Muisca raft

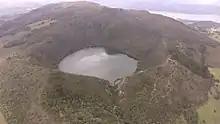
Lake Guatavita with prominent notch cut into its side. The lake was partially drained in the late 16th century by treasure hunters.

The Muisca bartered their salt, emeralds, and cotton cloth to obtain the gold needed for "tunjos". The altitude of the region varied greatly, creating small ecological zones in which one or more resources were lacking in each locale, which encouraged trade. Ethnographic studies reveal trade networks in the highlands of Colombia connecting it to surrounding regions, and Spanish language sources confirm that these networks extended to the Inca territories. Barter between the highlands and coast exchanged fish, shells, and gold for coca leaves, chili peppers, and colored feathers. Local traders moved materials between the gold mining regions and the gold-working regions, in which finished products were exchanged for raw gold. Muisca artisans used gold alloys with a variety of different compositions, resulting in a wide range of colourations.